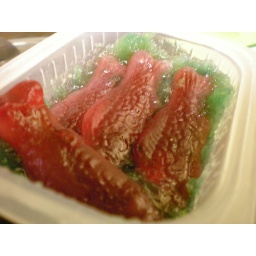
swedish fish in a kiddie pool of blue applesauce. brad is so imaginative!